Thames Valley Buses

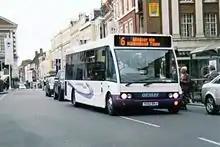
Optare Solo in Borough Bus livery on route 6 in Windsor in August 2006

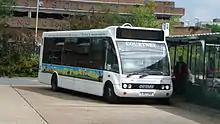
Optare Solo converted to run on vegetable oil at Bracknell bus station in June 2010

The Courtney Group was formed in 1973 as a taxi hire firm in Bracknell by William Courtney-Smith, and moved into coach hire in the 1980s. In 2000 Courtney Coaches commenced its first local route, 53 (Wexham Park Hospital - Maidenhead - Bracknell). This was taken over by First Berkshire & The Thames Valley in 2003. The company expanded dramatically in January 2004 when all seven local routes in Maidenhead were taken over from First Berkshire.